1991 Zaire unrest

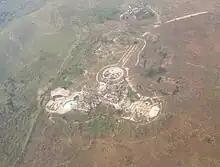
The ruins of Mobutu's palace in Gbadolite in 2011

The unrest quickly spread to other FAZ units in other parts of the country such as the 41st Commando Brigade in Kisangani. These troops also began to riot and loot. Mobutu did little to stop the chaos. He moved to his yacht in the Zaire River, and requested support from the French and Belgian governments. The two countries agreed to send aid, officially to help evacuation efforts and to protect embassies. The two countries were also motivated by their wish to maintain some influence in Zaire. The Zairian opposition protested against a foreign intervention, instead proposing a "public salvation government" with Étienne Tshisekedi as Prime Minister of Zaire to bring the situation back under control.